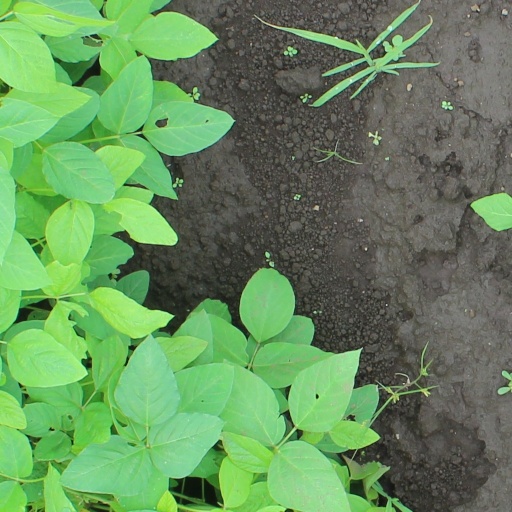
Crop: soybean